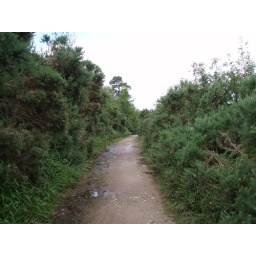
The road descending from Rowantree car park by Newmains farm towards Horndoyne.